Francis Pereira

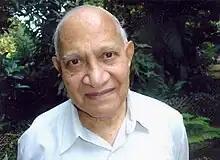
Rev. Fr. Francis Pereira SJ

Francis Pereira S.J. (born 4 December 1931) is an Indian Jesuit priest, scripture scholar and Marathi writer. He is professor emeritus of Jnana Deepa, Institute of Philosophy and Theology, Pune, India. He has contributed to the study of the Bible and especially through his Biblical commentaries in Marathi, the language of Maharashtra, India.